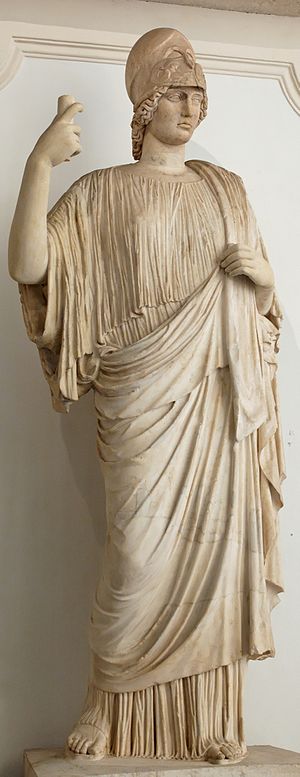
De tolv olympiske guder / De klassiske tolv olympiske guder
"De tolv olympiske guder eller Dodekatheon var i græsk religion en fællesbetegnelse for de vigtigste guder, der boede på Olympen. Efterhånden blev flere end de tolv regnet med, ""men præcis hvem som udgjorde de tolv, bekymrede ikke grækerne. Sikkert er det, at på denne liste er de vigtigste guder, som grækerne forholdt sig til i deres religion."" De olympiske guder vandt magten i krig mod andre guder, hvor Zeus førte sine søskende til sejr over titanerne.